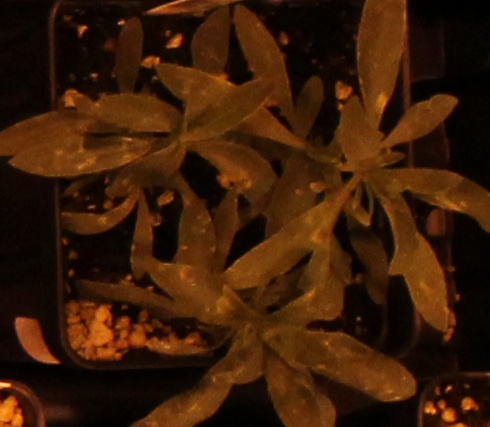
Label: Kochia